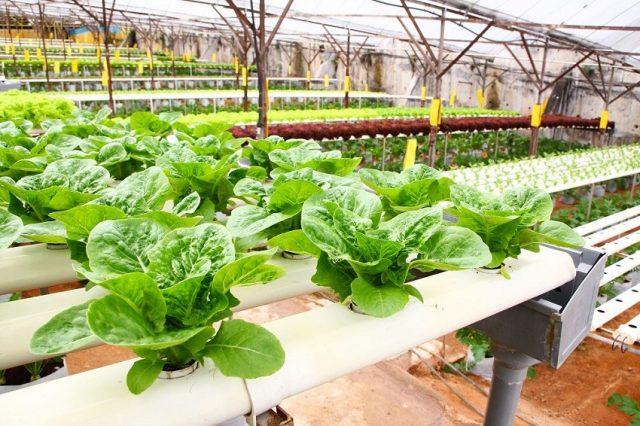
Mazao ya kijani kibichi yanakua ndani ya chafu. Yamepandwa kwa mfumo wa hydroponiki, yakitumia mabomba badala ya udongo. Mimea hii inaonekana yenye afya na tayari kwa mavuno.